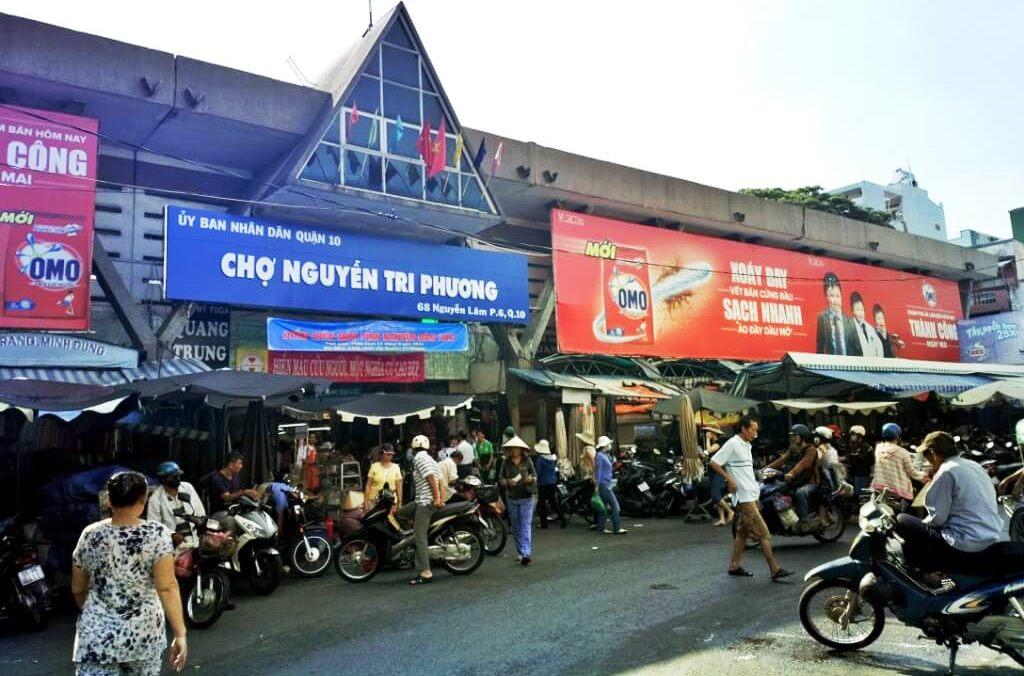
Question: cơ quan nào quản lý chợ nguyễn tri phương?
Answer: ủy ban nhân dân quận 10 quản lý chợ nguyễn tri phương